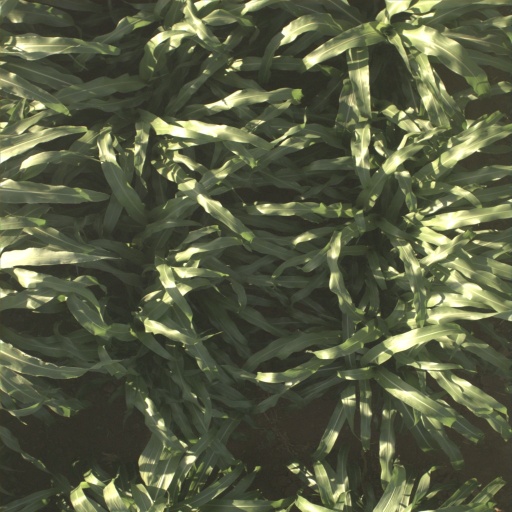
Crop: sorghum